Chris Jackson (defensive back)

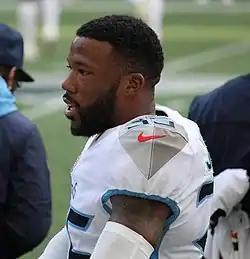
Jackson with the Tennessee Titans in 2021

Christopher D'Wayne Jackson (born April 13, 1998) is an American professional football cornerback. He played college football at Marshall. He was selected by the Tennessee Titans in the seventh round of the 2020 NFL draft.